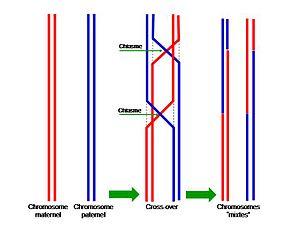
Description: Le processus de Crossing-over (Cycle cellulaire - méiose). Source: Dessin original. Auteur: Michel Hamels. Cette image est: librement diffusable à titre commercial ou non librement modifiable et l'image modifiée est elle-même librement modifiable et diffusable à titre commercial ou non. Michel Hamels 28 mars 2006 à 21:00 (CEST)
La méiose, est un processus de double division cellulaire découvert par Edouard Van Beneden et qui prend place dans les cellules de la lignée germinale pour former les gamètes, et non identique génétiquement.